Yangtze River power line crossings

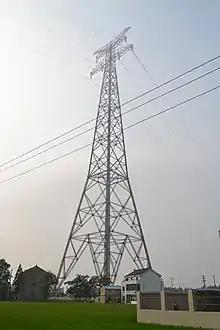
View of pylon in Jiangyin.

One exists at Jiangyin, Jiangsu Province, China. Each pylon is situated at and at . It is a section of the 500 kV power line from the Yancheng power station to the Dou Shan substation in the province of Jiangsu. The power line section running over the river has a span width of . It is carried by two tall suspension towers, each weighing 4,192 tonnes. (for comparison, the towers even surpass the height of the Eiffel Tower, which is , including antenna). They are identical lattice towers of square cross section with an area of × 68 m at the base and × 8 m at the top. The pylons carry four conductors on the lower crossarm, above ground, with a length of and two conductors on the upper crossarm. The insulator strings are long. These pylons are both equipped with an elevator which runs in a cylindrical tube in its center. A spiral staircase circles the elevator shaft outside.